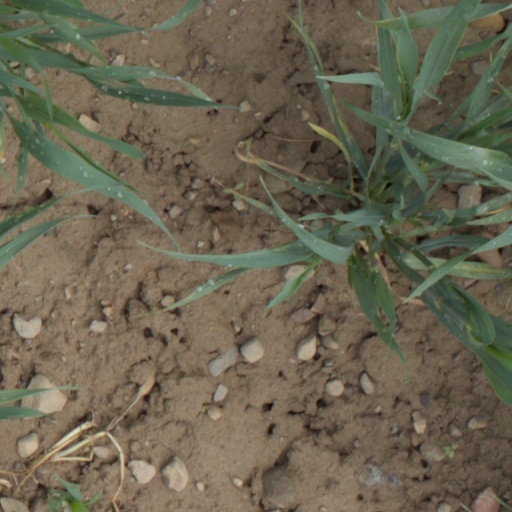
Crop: wheat